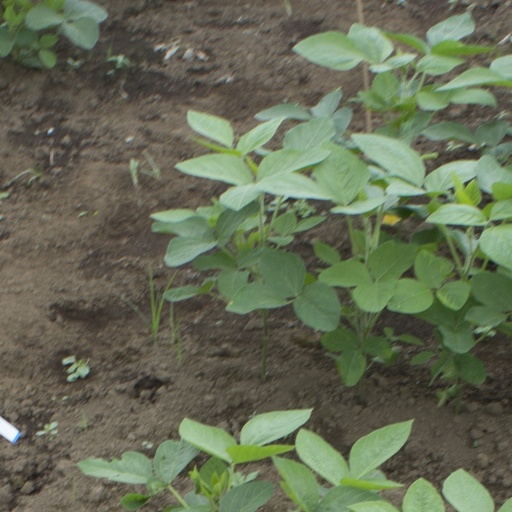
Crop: soybean